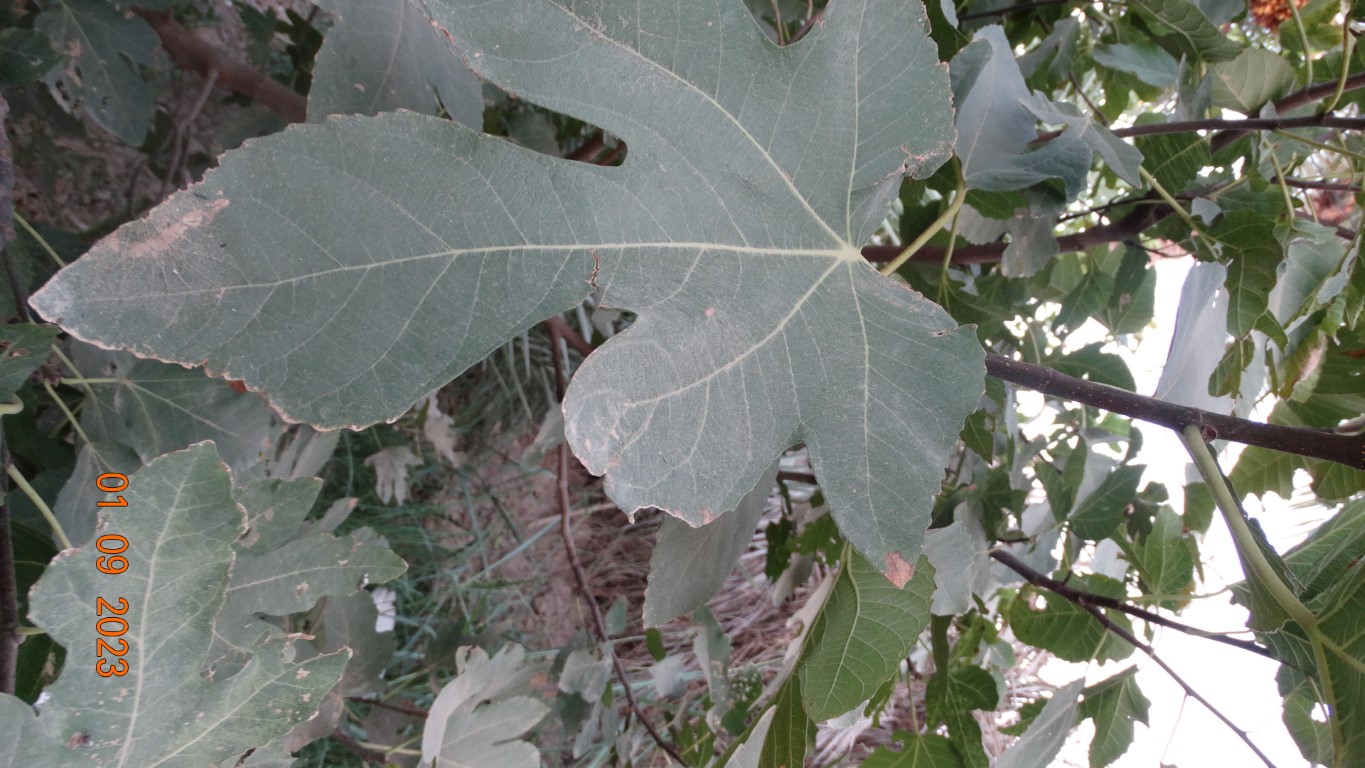
Label: infected